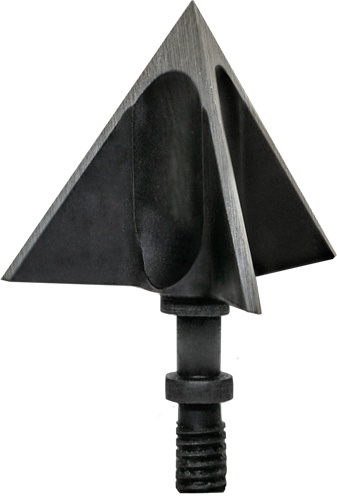
Slick Trick Broadhead Ss3 - 1-piece 100gr 3-blade 3pk
Slick trick broadhead ss3 1-piece 100gr 3-blade 3pk Other Features: Super short machined solid single piece design
Brand: Slick Trick
Category: Sporting Goods > Outdoor Recreation > Hunting & Shooting > Archery > Arrow Parts & Accessories > Broadheads & Field Points > Broadheads